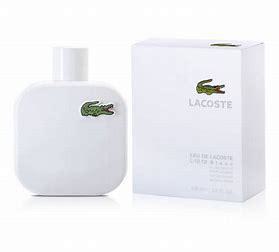
Brand: Lacoste
Model: 100